Midsphere

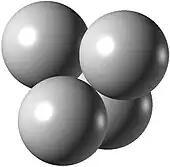
Four white spheres of equal sizes, centered on the vertices of a regular tetrahedron, touch each other.

Not every irregular tetrahedron has a midsphere. The tetrahedra that have a midsphere have been called "Crelle's tetrahedra"; they form a four-dimensional subfamily of the six-dimensional space of all tetrahedra (as parameterized by their six edge lengths). More precisely, Crelle's tetrahedra are exactly the tetrahedra formed by the centers of four spheres that are all externally tangent to each other. In this case, the six edge lengths of the tetrahedron are the pairwise sums of the four radii of these spheres. The midsphere of such a tetrahedron touches its edges at the points where two of the four generating spheres are tangent to each other, and is perpendicular to all four generating spheres.